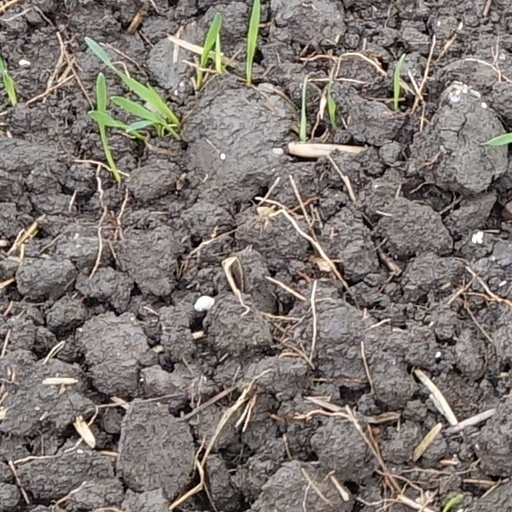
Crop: wheat